Battle City

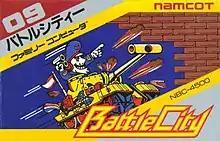
Famicom version cover art

is a 1985 multi-directional shooter video game developed and published by Namco for the Family Computer. Released only in Japan, it is the sequel to arcade game "Tank Battalion".